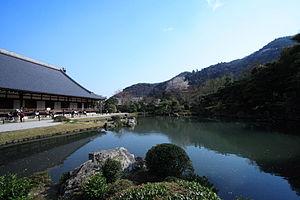
L'époque de Muromachi est l'une des 14 subdivisions traditionnelles de l'histoire du Japon, qui s'étend entre 1336 et 1573. Elle correspond à l'époque de « règne » des shoguns Ashikaga. Le nom de cette période vient du quartier de Muromachi, site choisi à Kyōto par les Ashikaga pour y installer à compter de 1378 le siège de leur gouvernement.
Le patrimoine culturel du Japon, relevant de l’Agence pour les affaires culturelles, est constitué des biens, traditions ou notions particulièrement importantes de la culture du peuple japonais. Il recoupe notamment : le patrimoine matériel, le patrimoine vivant, le patrimoine ethnologique ou folklorique, les sites historiques, scéniques et naturels, les paysages culturels, et enfin les ensembles architecturaux traditionnels ; de plus, le patrimoine enfoui et les techniques de conservation des biens culturels sont également protégés.